Christian VII

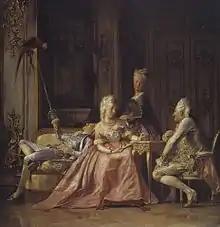
Kristian Zahrtmann: "Scene from the court of Christian VII". History painting from 1873 at the Hirschsprung Collection.

Christian died at age 59 of a stroke on 13 March 1808 in Rendsburg, Schleswig. Although there were rumours that the stroke was caused by fright at the sight of Spanish auxiliary troops which he took to be hostile, Ulrik Langen, in his biography of the king, did not indicate that there was any external cause. He was buried in Roskilde Cathedral and was succeeded by his son Frederick VI.